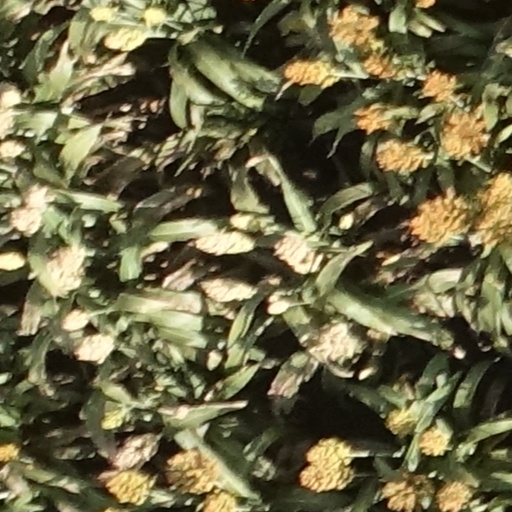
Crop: sorghum